Shigeki Mori

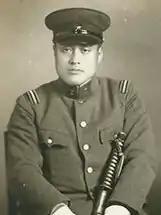
1937

During his term, he developed a relationship with the Siberian town of Shelekhov, particularly a bilateral dialogue to improve the gravesites of Soviet soldiers in Japan and Japanese soldiers in Siberia; he was so close to Russia that Japanese authorities monitored him closely as a potential communist sympathizer. He visited Shelekhov more than 15 times during his 35 years in office, and part of his ashes were buried there following his death.